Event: Nepal Earthquake
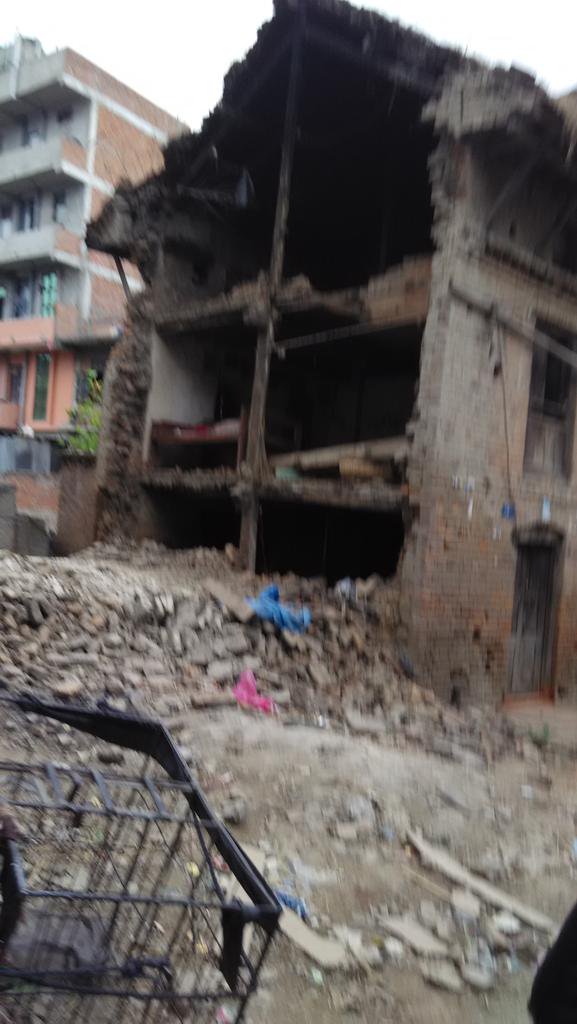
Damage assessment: damage